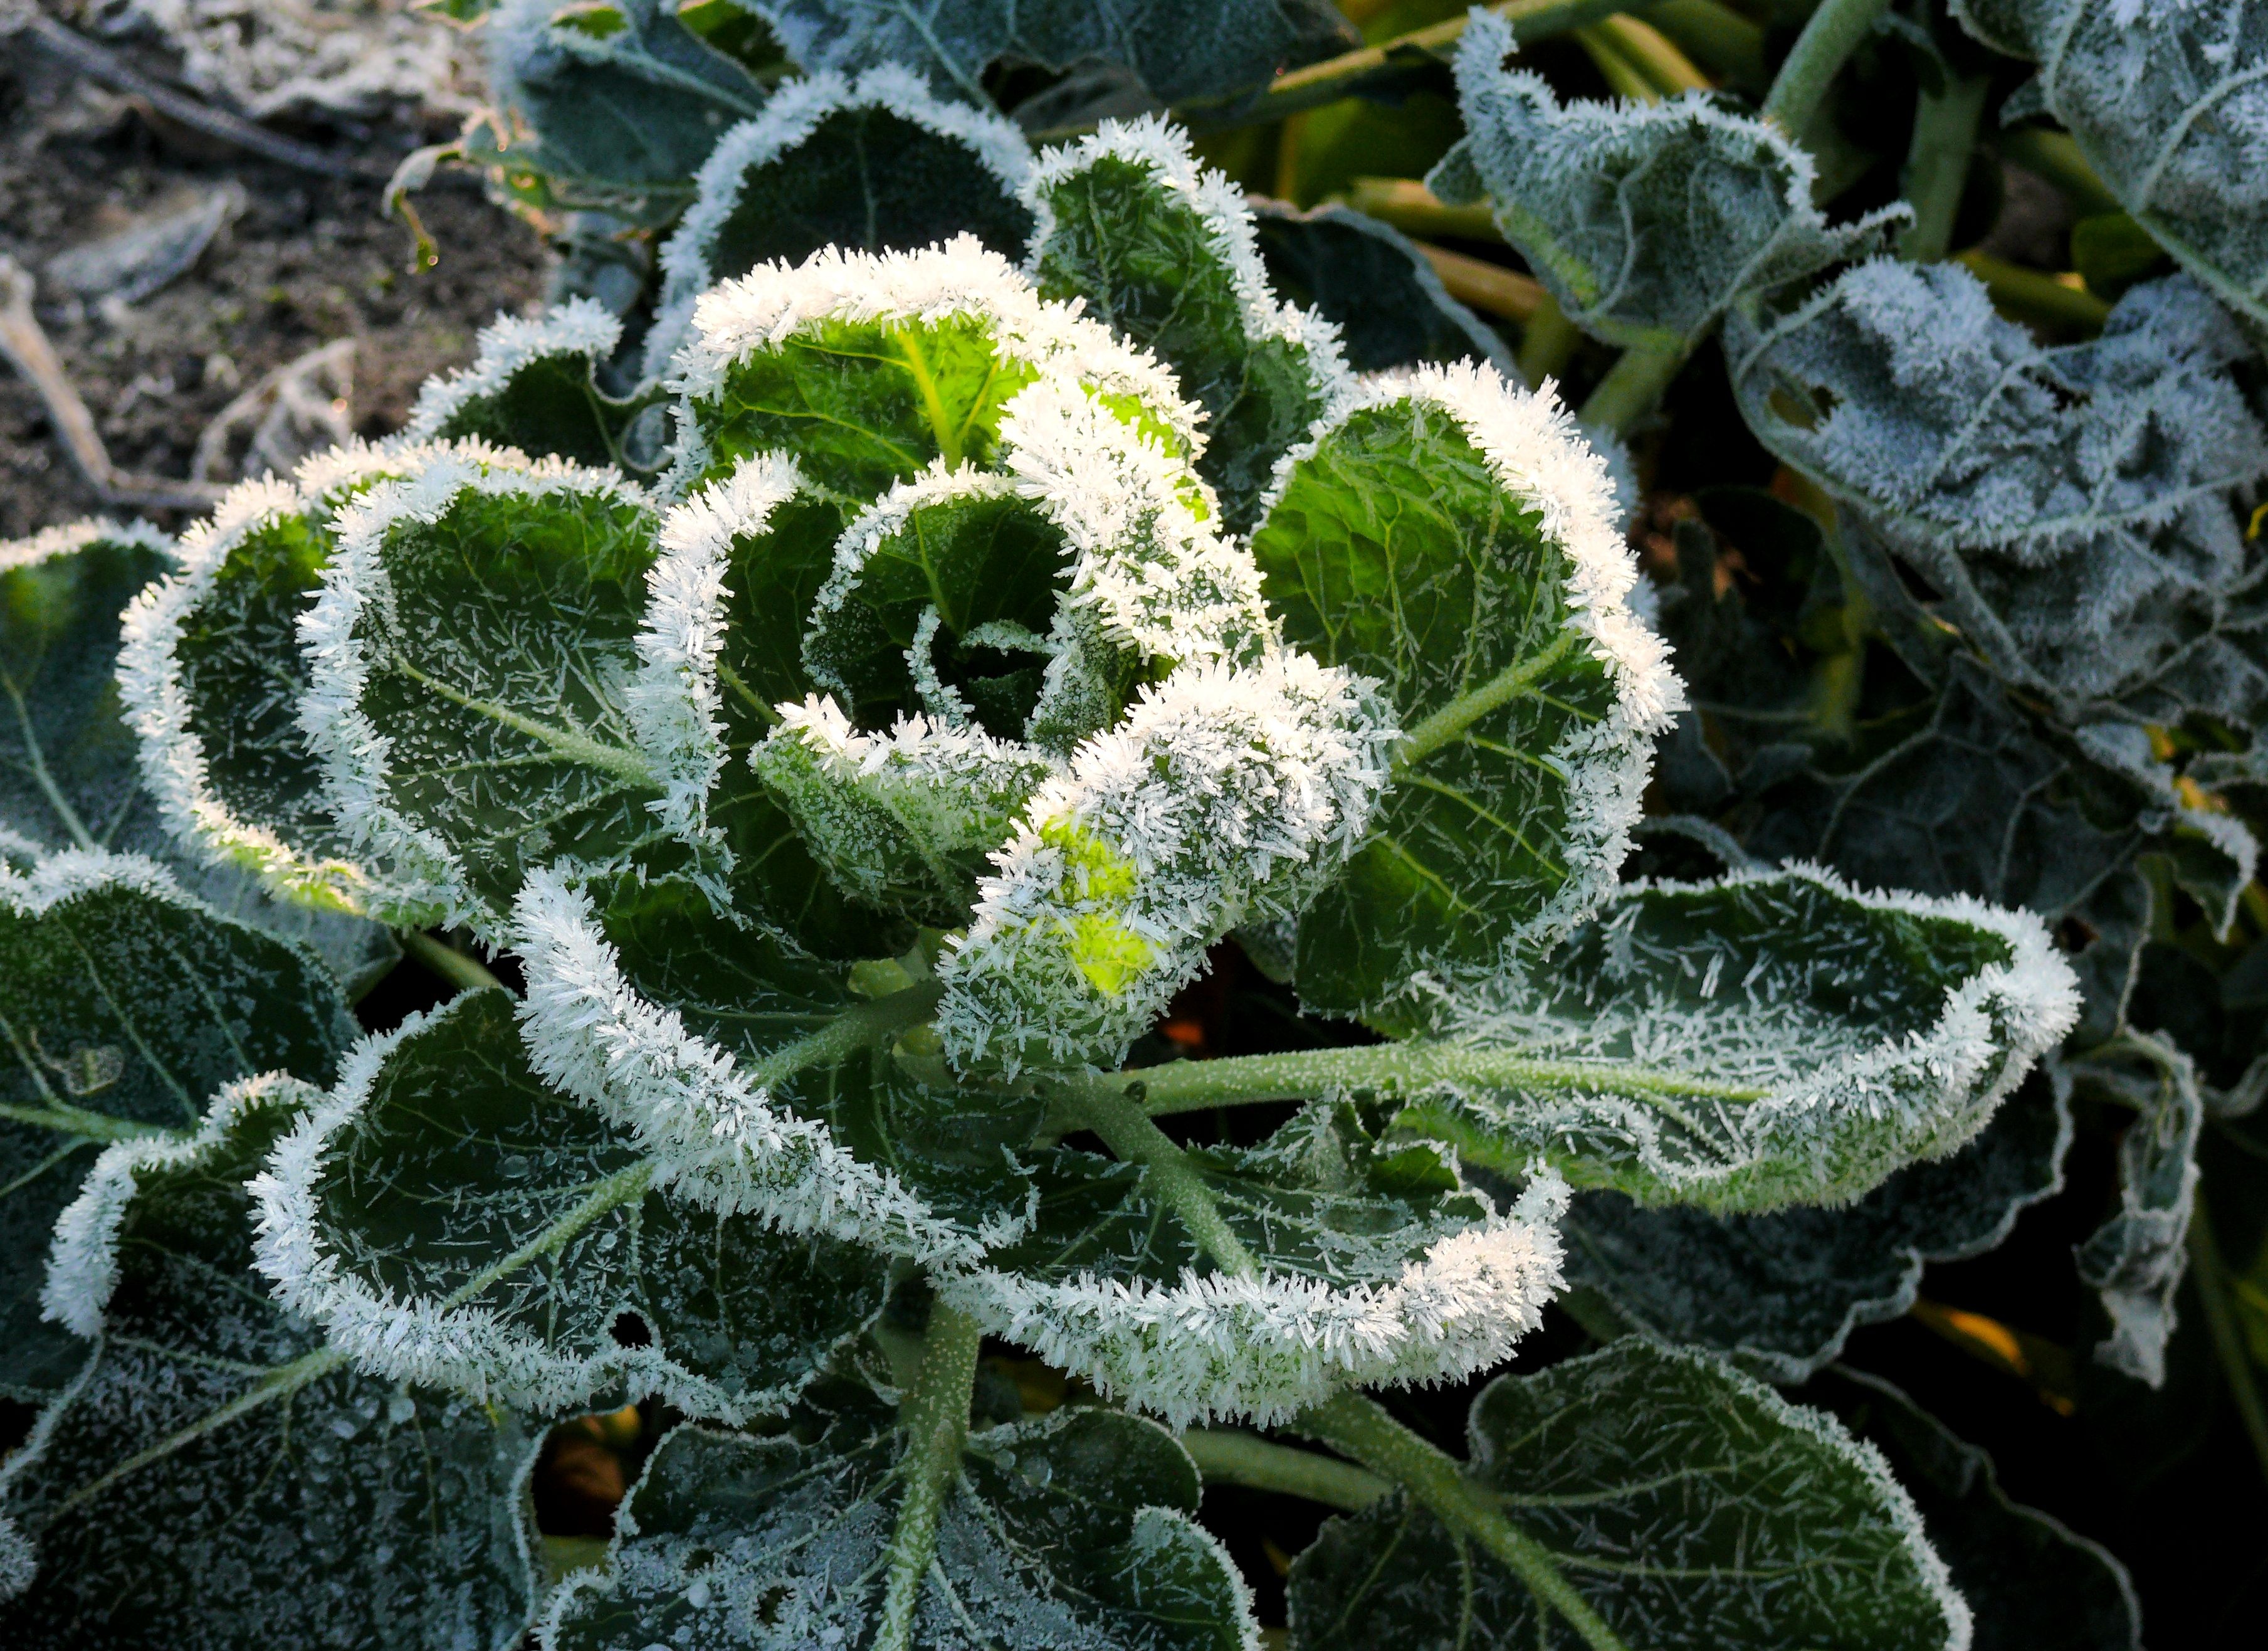
winter, plant, leaf, flower, frost, ice, food, green, produce, botany, freeze, frozen, garden, flora, shrub, flowering plant, daisy family, annual plant, land plant